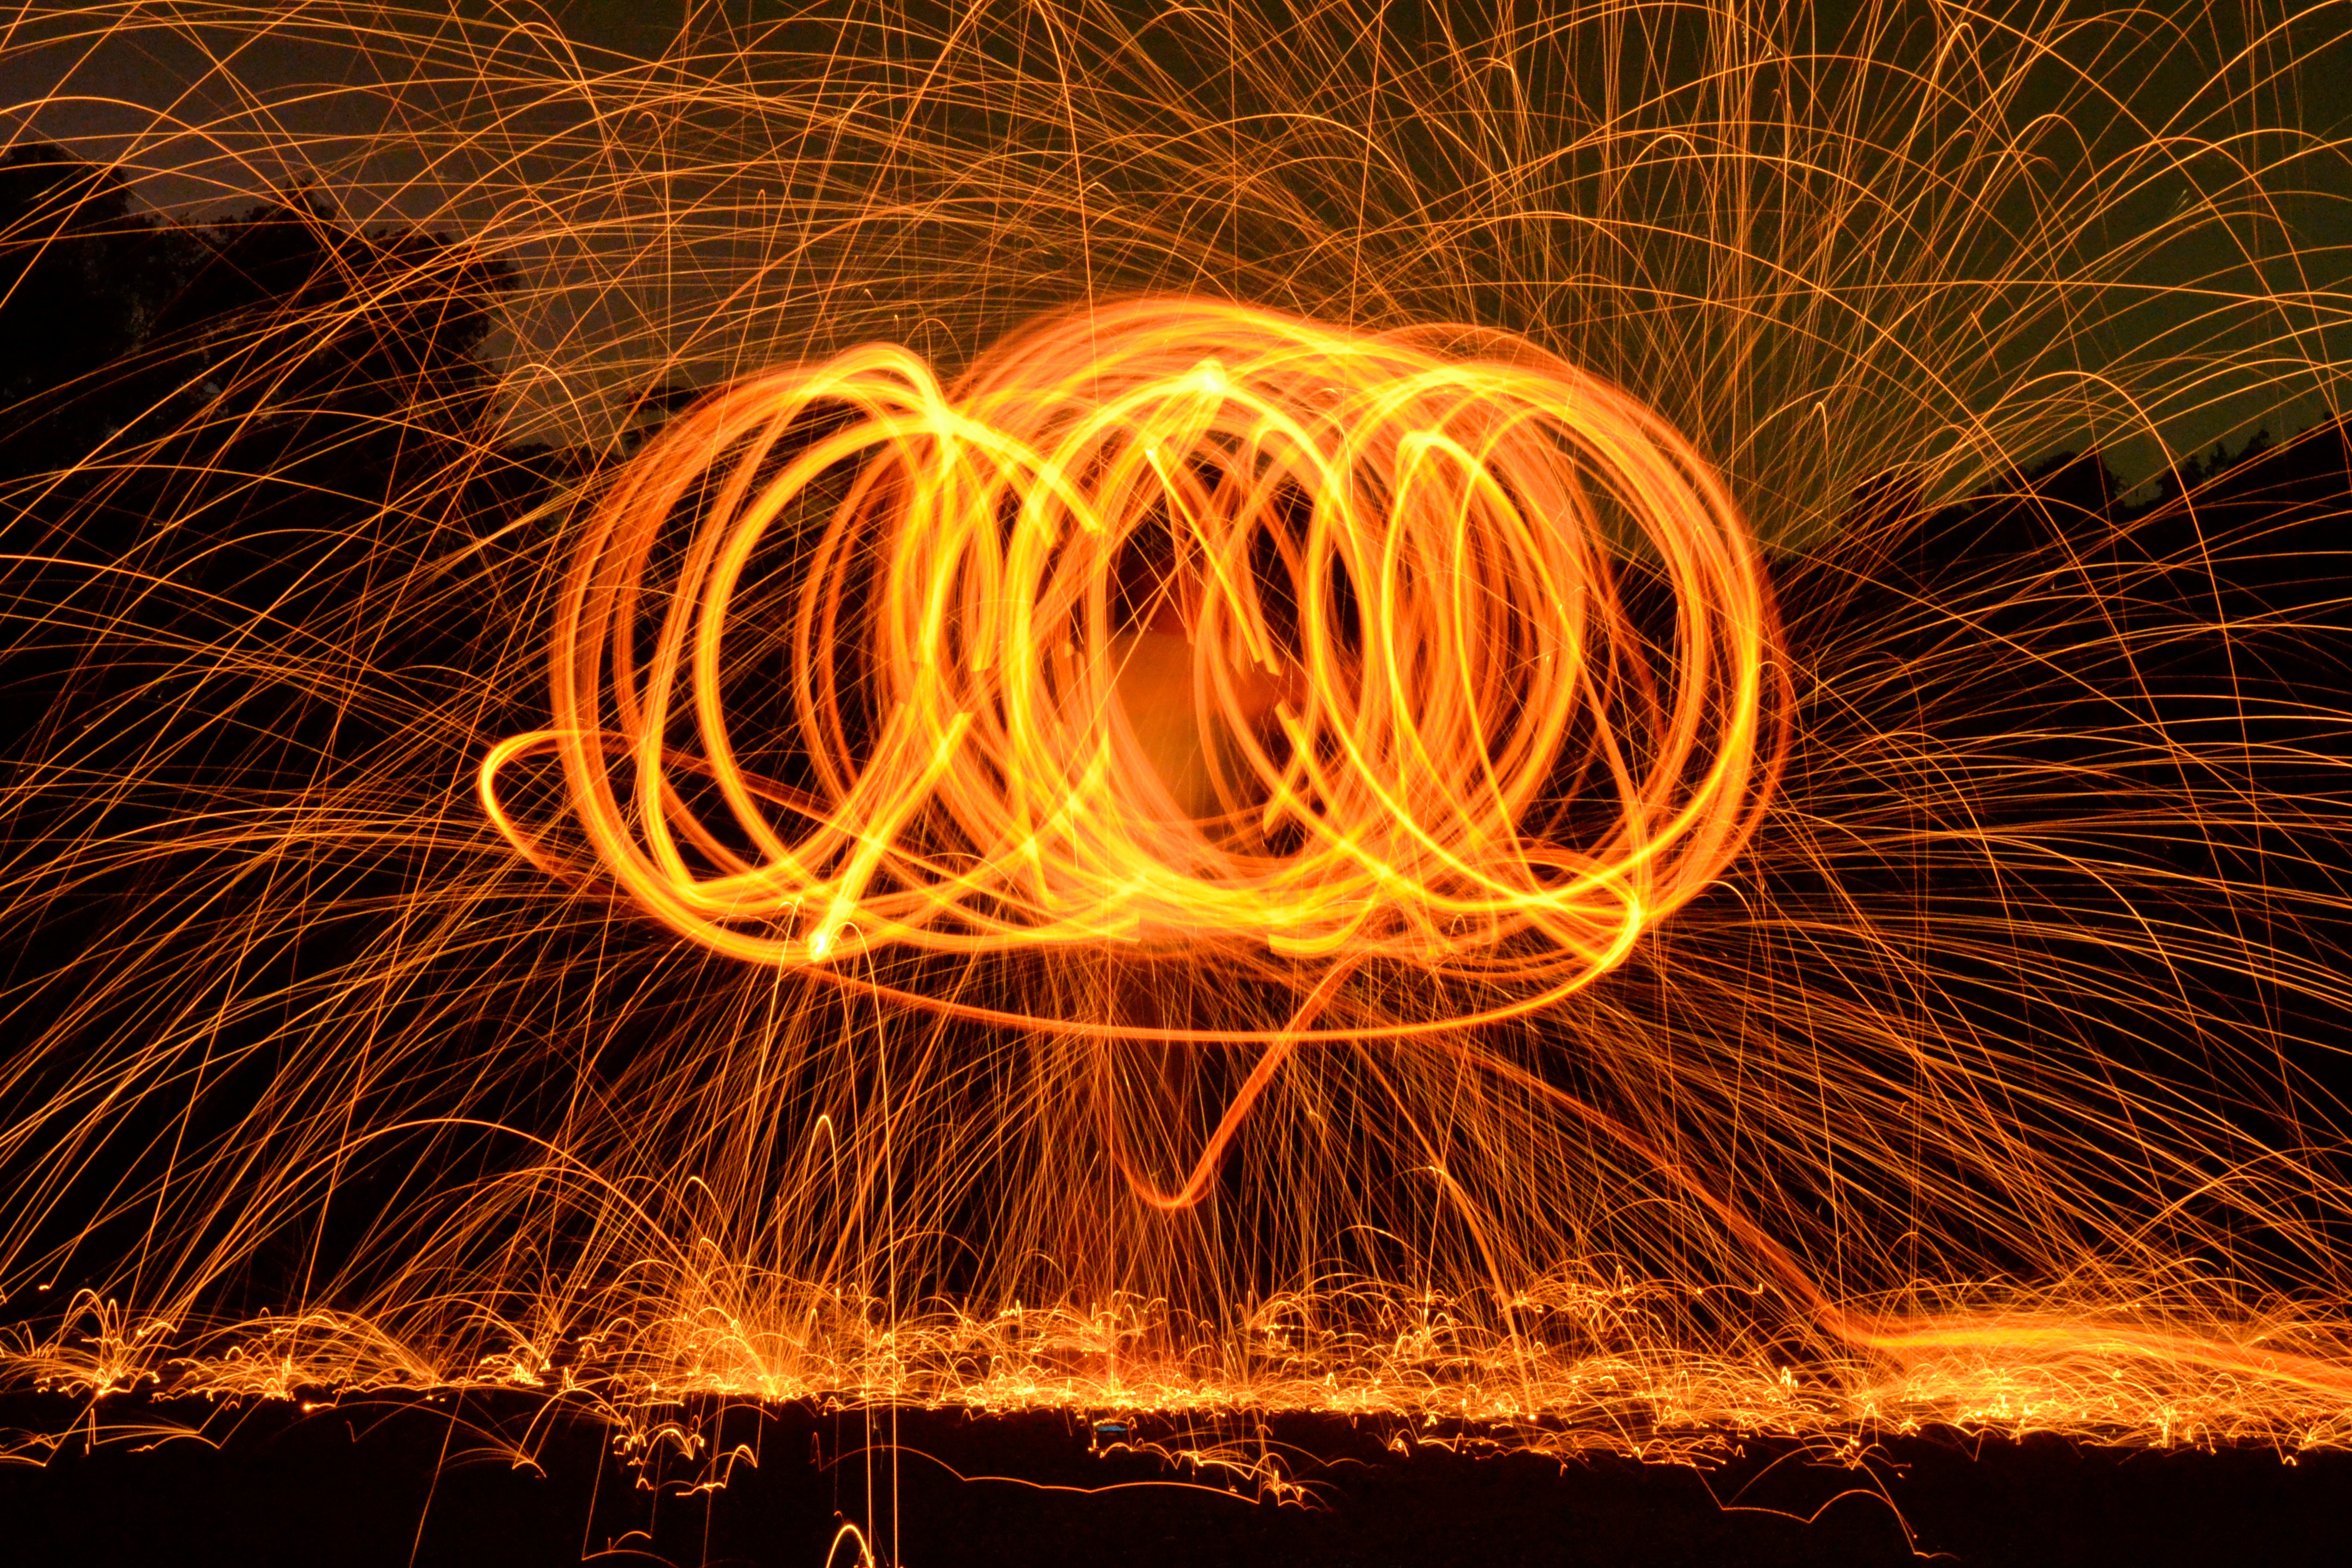
light, night, sparkler, fireworks, event, poi